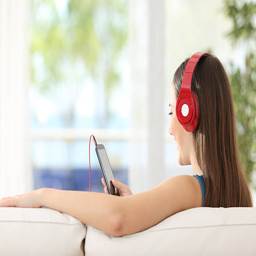
girl listening music in a couch at home